Serbia in the Middle Ages

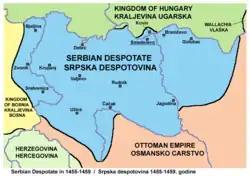
Serbian Despotate in 1455-1459

The death of Emperor Stefan Uroš V in 1371 marked the end of the Nemanjić dynasty in Serbia. The empire in disintegration was left without an heir and regional magnates ("velikaši") finally obtained the absolute rule over their provinces, completing the process of feudal fragmentation. They continued to govern as independent rulers, with titles such as "gospodin", and "despot", given to them during the Empire.